Highways and Byways (series of regional guides)

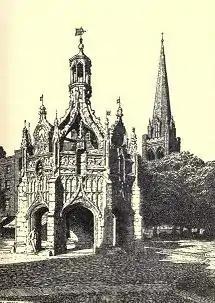
F. L. Griggs' illustration of Chichester Cross (1904) from the book "Highways and byways in Sussex"

David Milner edited a selection from the guides which was published as "The Highways and Byways of Britain" in 2008.